Pope Callixtus II

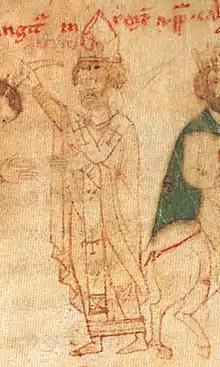
Callixtus II as depicted in the "Liber ad honorem Augusti" by Peter of Eboli, 1196

Pope Callixtus II or Callistus II ( – 13 December 1124), born Guy of Burgundy, was the head of the Catholic Church and ruler of the Papal States from February 1119 to his death in 1124. His pontificate was shaped by the Investiture Controversy, which he was able to settle through the Concordat of Worms in 1122.